Black pepper

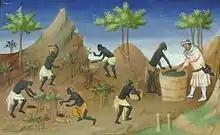
Pepper harvested for the European trade, from a manuscript "Livre des merveilles de Marco Polo" (The book of the marvels of Marco Polo)

A single stem bears 20 to 30 fruiting spikes. The harvest begins as soon as one or two fruits at the base of the spikes begin to turn red, and before the fruit is fully mature, and still hard; if allowed to ripen completely, the fruits lose pungency, and ultimately fall off and are lost. The spikes are collected and spread out to dry in the sun, then the peppercorns are stripped off the spikes.